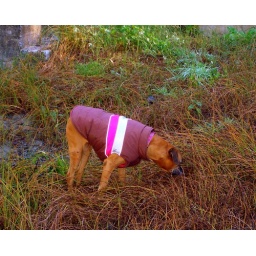
Under a big old sky | Out in a field of green